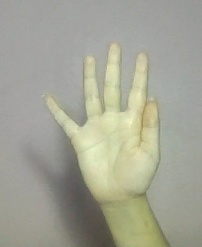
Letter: sheen